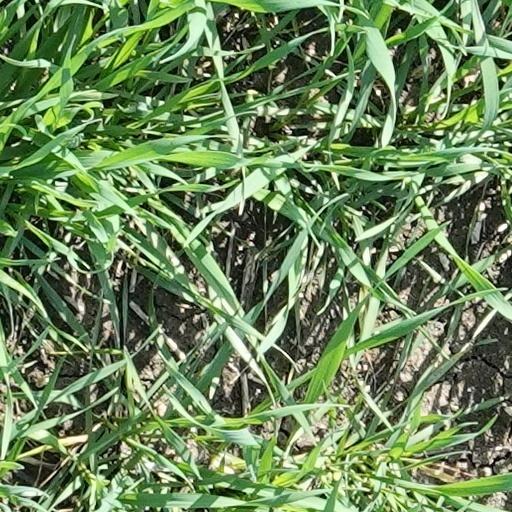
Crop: wheat